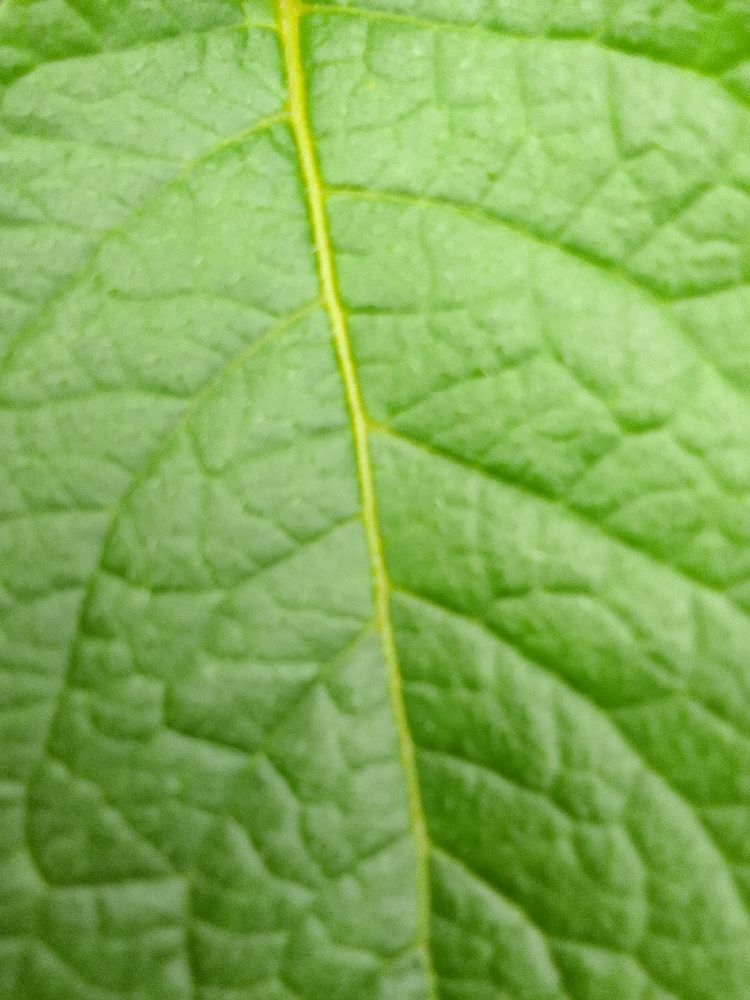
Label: Healthy